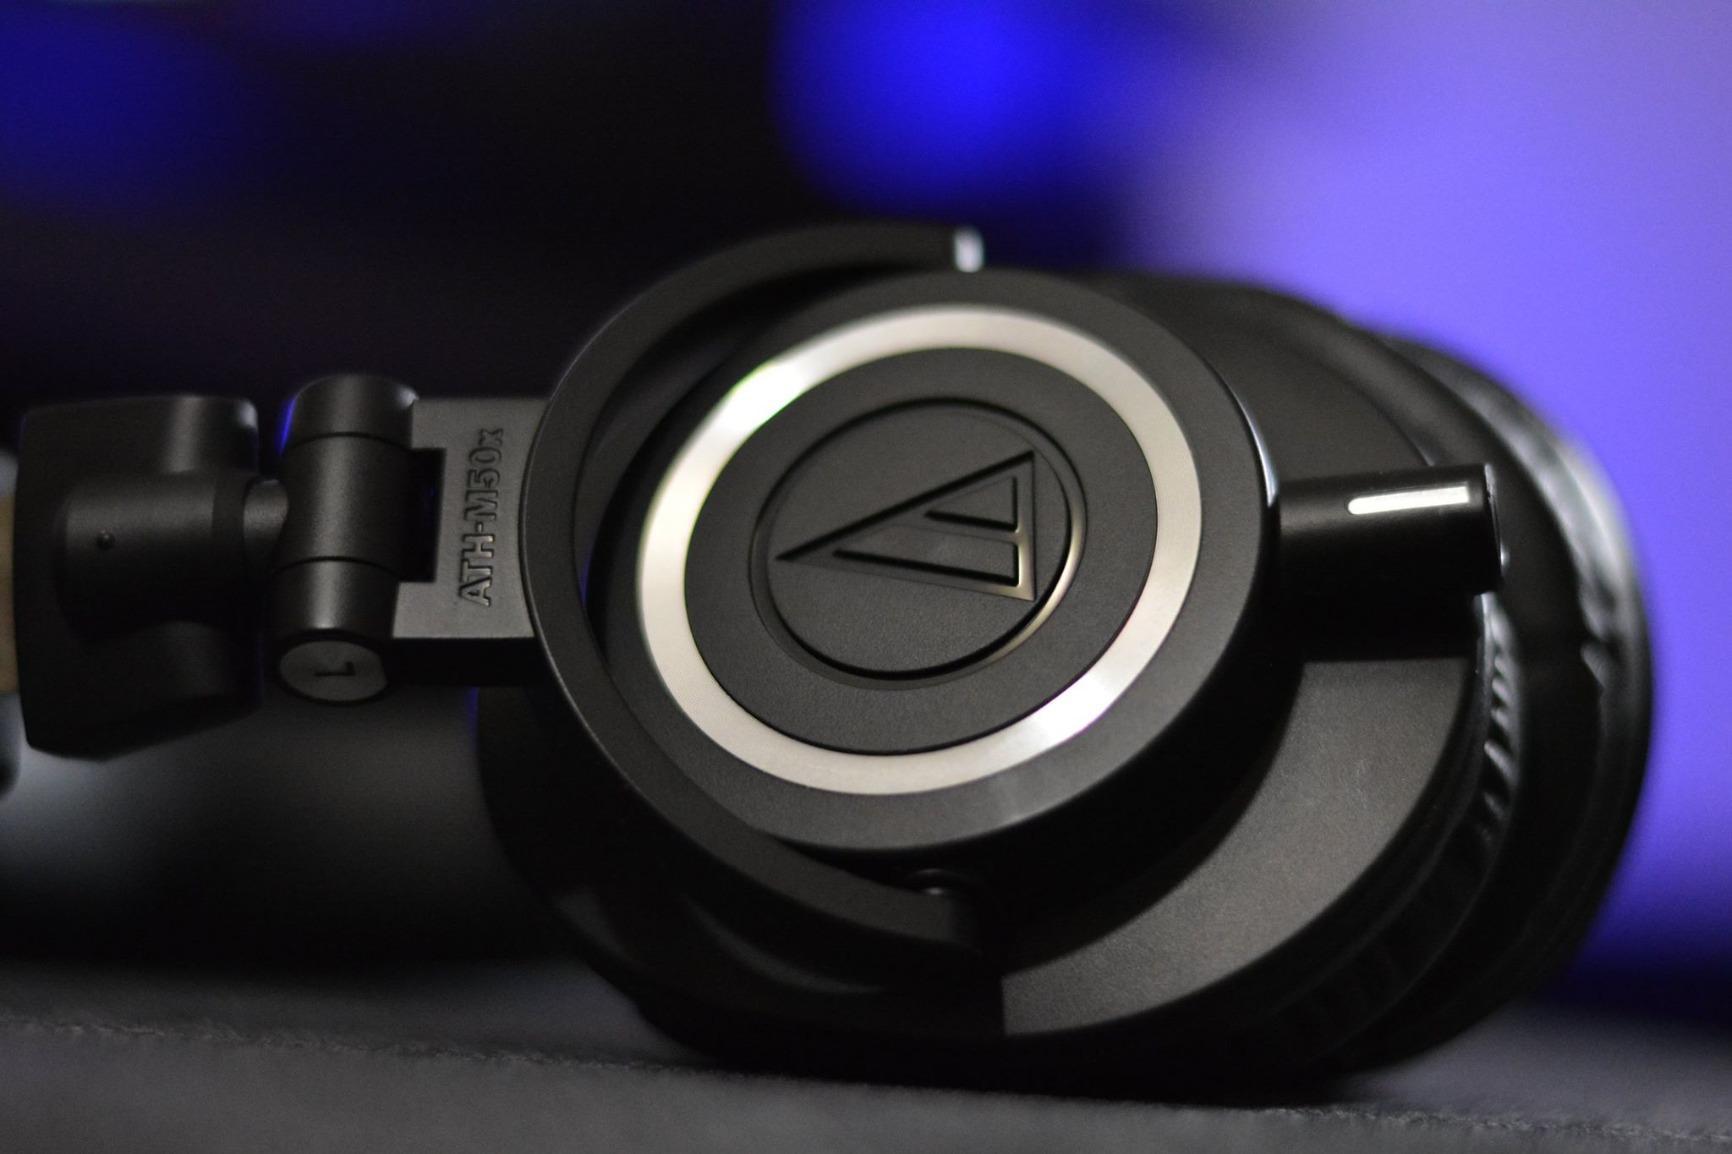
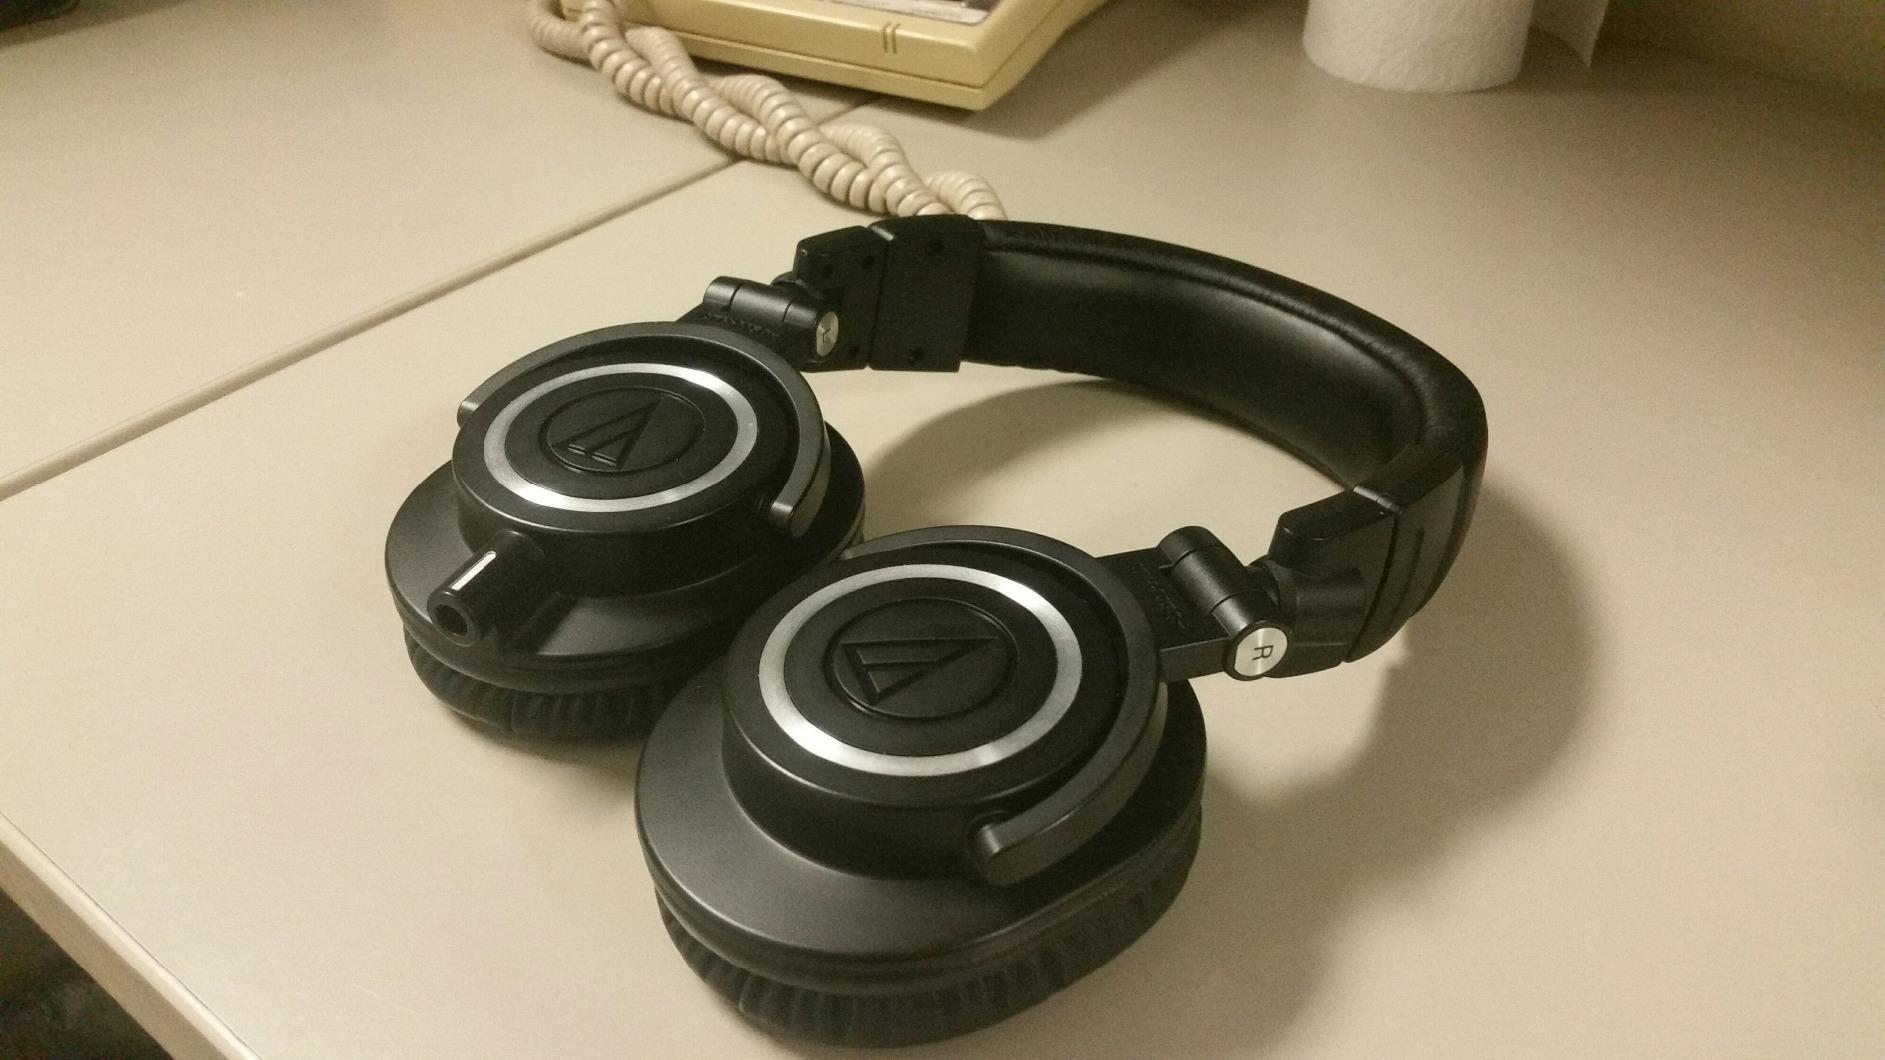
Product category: headphones
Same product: yes